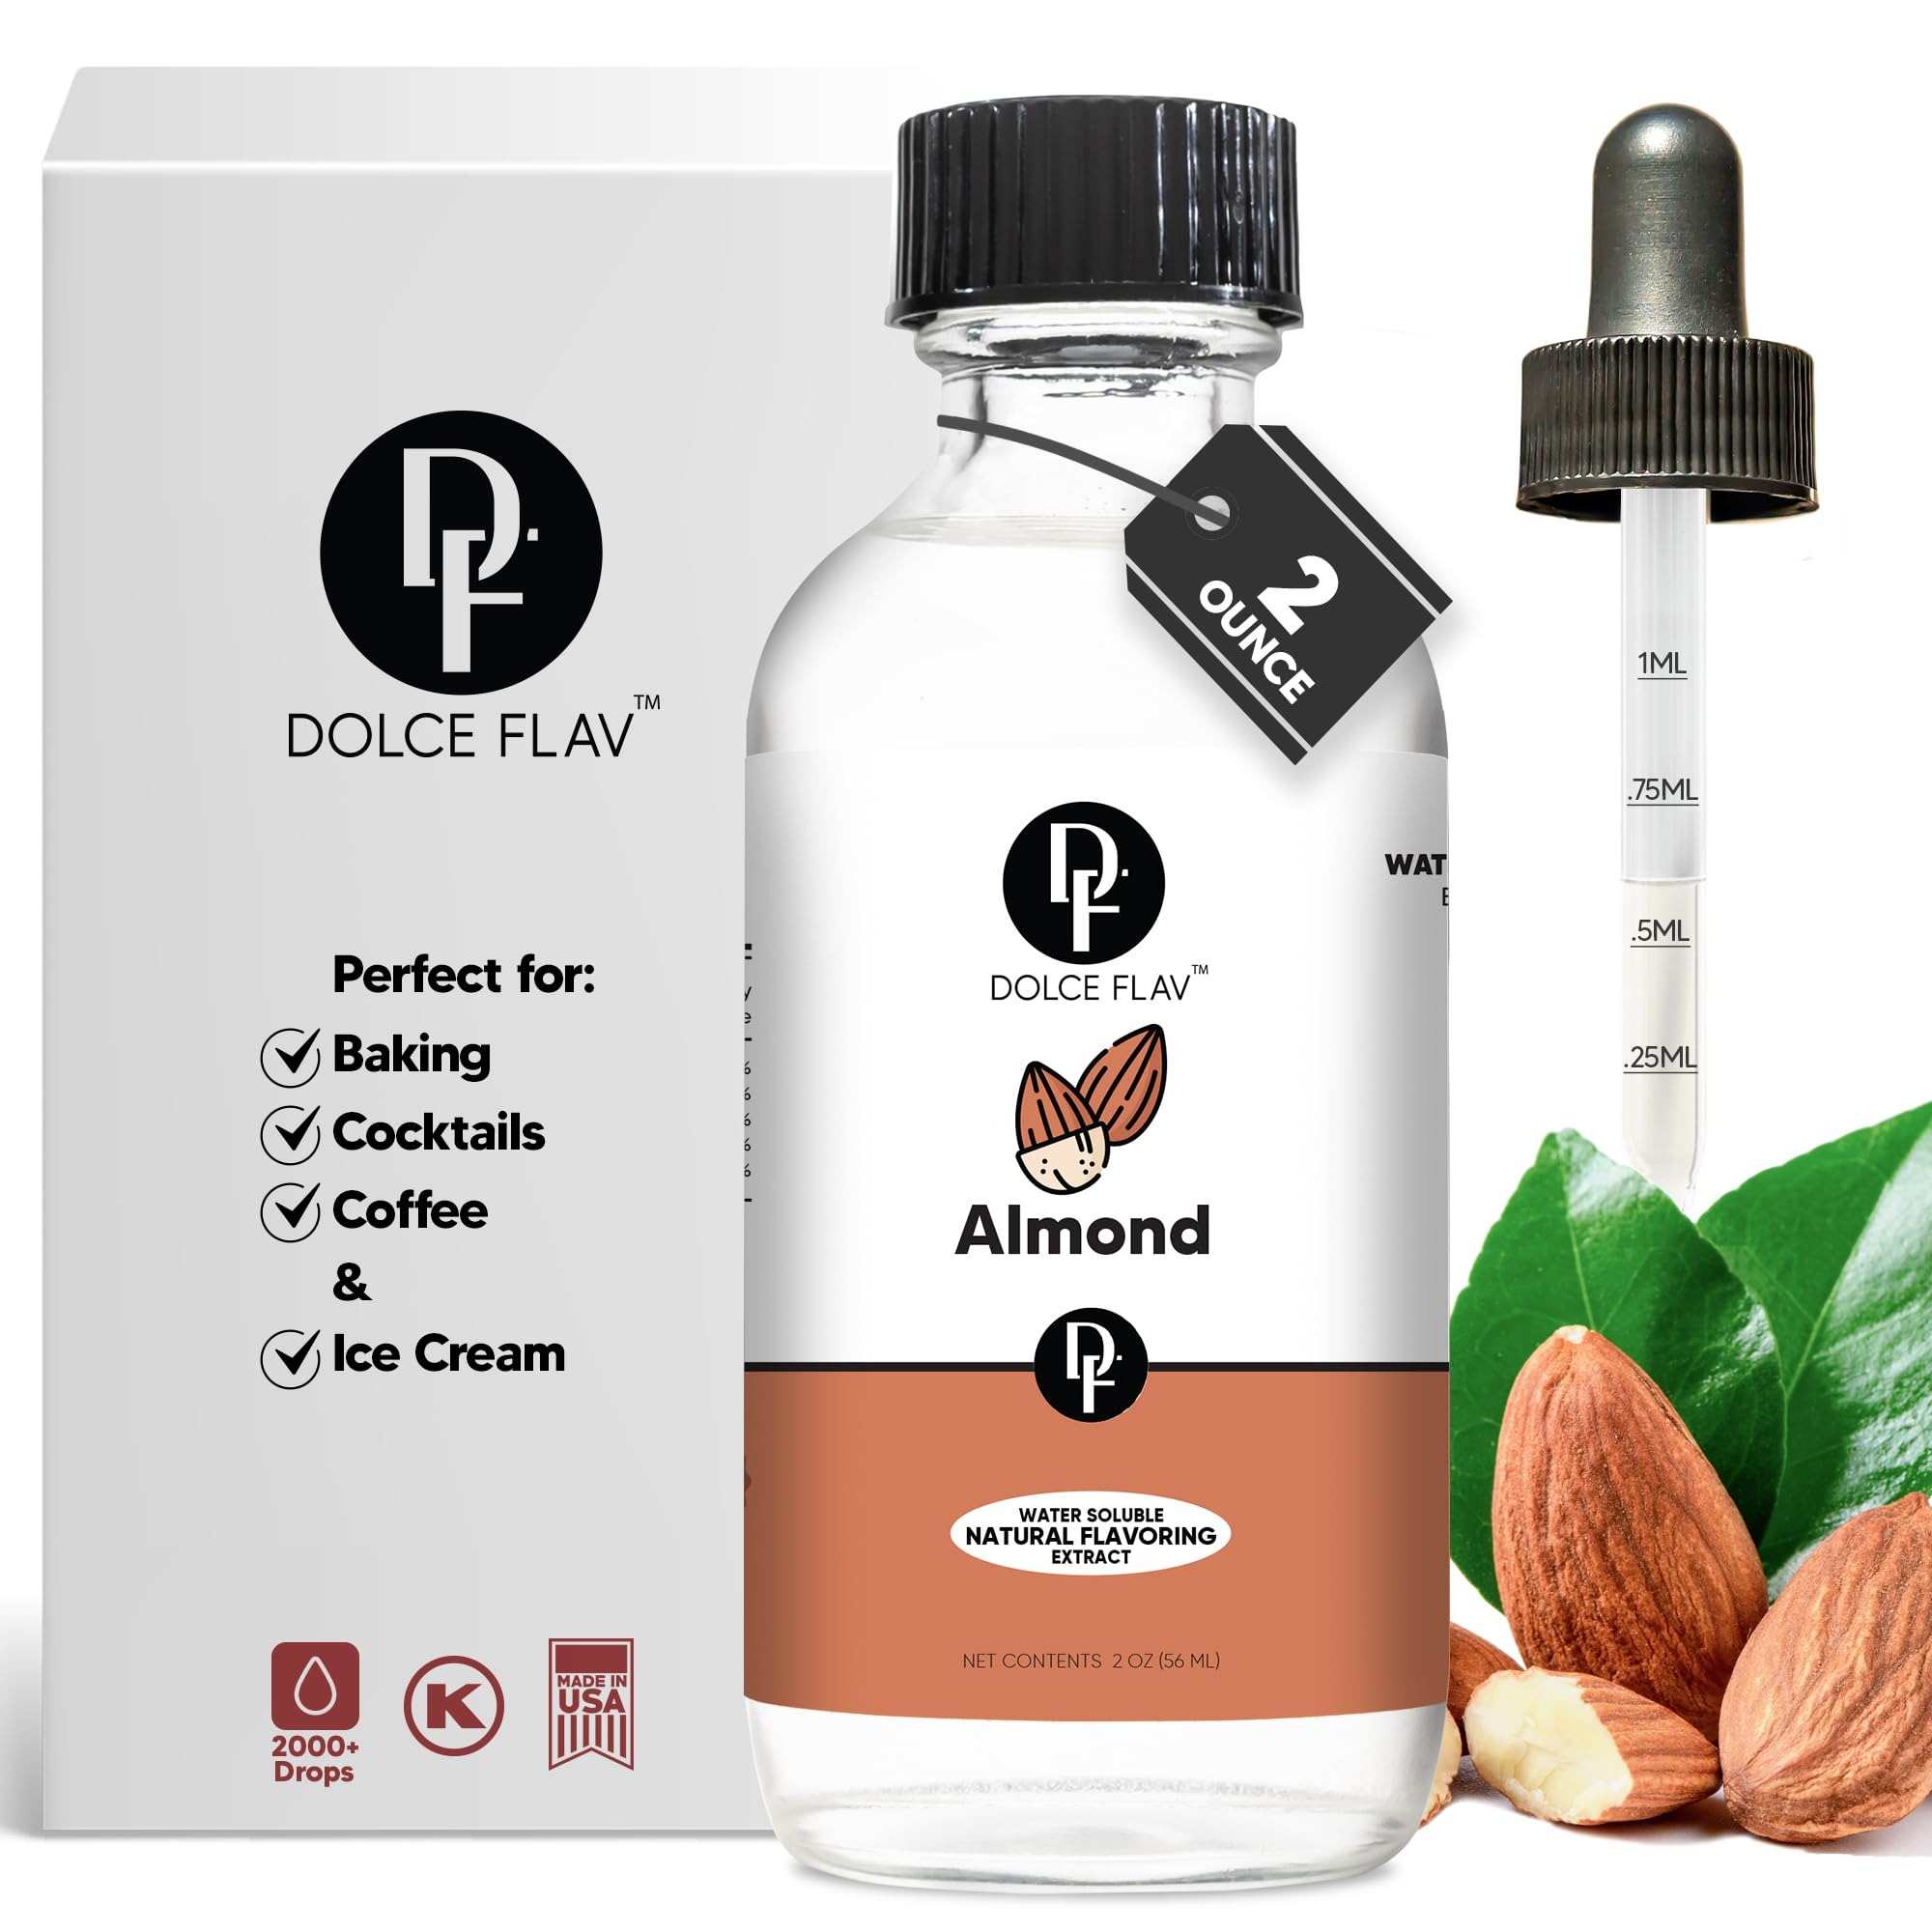
Item Name: Dolce Flav Natural Almond Extract 2 oz – Kosher, Sugar-Free, Concentrated Pure Almond Flavoring for Baking, Pastries & Beverages, Includes Measured Dropper
Bullet Point 1: Pure Almond Extract for Culinary Excellence: Enhance your culinary creations with our almond flavoring. Ideal for delivering a rich, nutty almond flavor, this essential ingredient brings a sophisticated sweet almond essence to a myriad of dishes, from delicate pastries to nuanced salads. It's especially perfect for baking iconic almond desserts like frangipane tarts, marzipan delights, and almond biscotti.
Bullet Point 2: Premium Almond Flavoring for Beverages: Indulge in the deep, aromatic taste of almonds with our American-made, alcohol-free Almond Syrup. This sugar-free, dye-free syrup is perfect for enriching beverages, from almond milk lattes to innovative almond-flavored cocktails. Offering a distinctive almond twist, it caters to both health-conscious individuals and flavor aficionados.
Bullet Point 3: Innovative Culinary Adventures with Almond: Take your cooking to new heights with our sugar-free almond concentrate. Produced in the USA, it adds a complex almond note to a broad spectrum of recipes, ideal for creative culinary efforts. Use it in savory almond sauces, dressings, or desserts for a rich infusion of almond taste.
Bullet Point 4: Homemade Almond Ice Cream and Desserts: Create exquisite almond ice cream, sorbets, and other frozen treats with our alcohol-free almond essence. Perfect for concocting luxurious almond-flavored gelato, almond milk popsicles, and other delightful desserts, our almond extract offers a sugar-free option for crafting sophisticated, wholesome indulgences. Its genuine almond flavor is sure to elevate your homemade desserts to star status.
Bullet Point 5: Dedication to Almond Flavor Purity: Our concentrated, kosher, alcohol-free almond extract, proudly crafted in America, ensures unparalleled flavor quality. We are committed to your satisfaction with our authentic almond essence, perfect for enriching cooking, baking, and an extensive range of culinary endeavors.
Bullet Point 6: Suggested Use for Yogurt, Smoothies, Ice Pops, Sauces, Syrups & Gelatin Desserts: Add 4 to 6 drops per 8 ounces (1 cup) of your recipe.
Bullet Point 7: Suggested Use for Frosting and Icing: Add 1 teaspoon (5 milliliters) per 16 ounces (1 pound) of frosting or icing.
Bullet Point 8: "Suggested Use for Ice Cream: Add 1 teaspoon (5 milliliters) per 1.5 gallons (24 cups) of ice cream mix. For smaller batches: Add 1/4 teaspoon per half-gallon (8 cups) of ice cream mix."
Bullet Point 9: Suggested Use for Beverages: Water, Tea, Coffee, Cocktails, Mocktails, and More - Add 4 to 6 drops per 8 ounces (1 cup) of your beverage.
Bullet Point 10: Suggested Use for Baking: Cupcakes, Muffins, Cookies, Brownies & Pies - Add 1 teaspoon (5 milliliters) per 4 cups of batter or dough.
Product Description: Experience the Rich, Nutty Essence of Almond in Every Drop Step into the elegant, nuanced world of our oil-soluble Almond Extract. This refined extract delivers a sophisticated almond flavor to your culinary endeavors, perfect for those who cherish deep and classic tastes. Ideal for weaving a rich almond note into your baked goods or for adding a distinctive almond accent to savory dishes, our extract is a gem for the refined palate. Savor the genuine flavor of freshly harvested almonds with our premium-quality extract. It's exceptional for embedding a concentrated almond essence into your homemade cakes, cookies, and savory glazes, or for exploring almond flavoring across a variety of cooking projects. Our extract shines in oil-based recipes, ensuring a pronounced almond flavor that elevates every dish. For culinary enthusiasts who value creativity, our almond extract opens up a world of flavor possibilities. It remarkably enhances oil-based mixtures such as marinades, dressings, and gourmet culinary creations, adding a subtle almond background. Its oil solubility makes it perfect for crafting almond-infused oils, syrups, and other innovative kitchen concoctions. Your satisfaction is our foremost concern. Although our products may not be eligible for Amazon's standard return policy, we are dedicated to your contentment with our Almond Extract. Should you require assistance or have any inquiries, especially when preparing dishes like almond jams, pastries, or almond puree for desserts, please don't hesitate to contact us. We're committed to enriching your culinary journey with our Almond Extract, aiming to make it not just satisfactory, but genuinely remarkable, as you dive into the sophisticated world of almond flavors.
Value: 2.0
Unit: Fl Oz

Price: 14.95